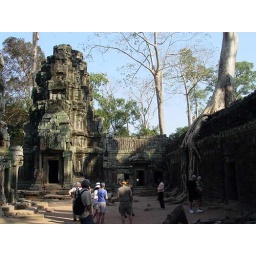
In the &amp;quot;jungle temple&amp;quot; with a tree growing over a wall